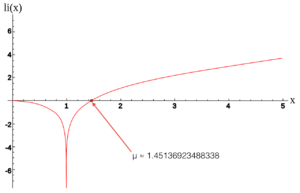
La constante de Ramanujan-Soldner est le seul zéro strictement positif de la fonction logarithme intégral. Elle est nommée d'après Srinivasa Ramanujan et Johann Georg von Soldner.